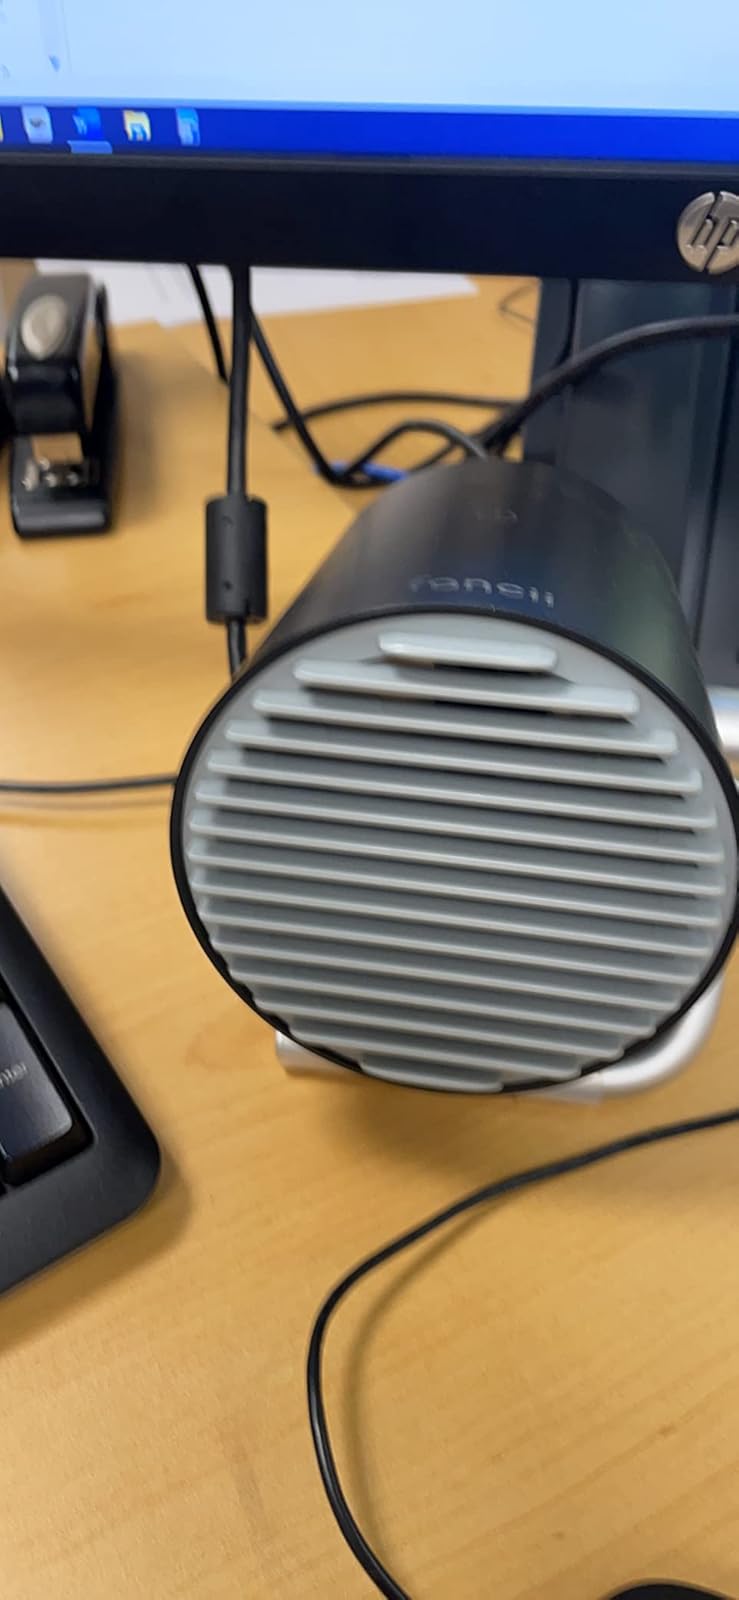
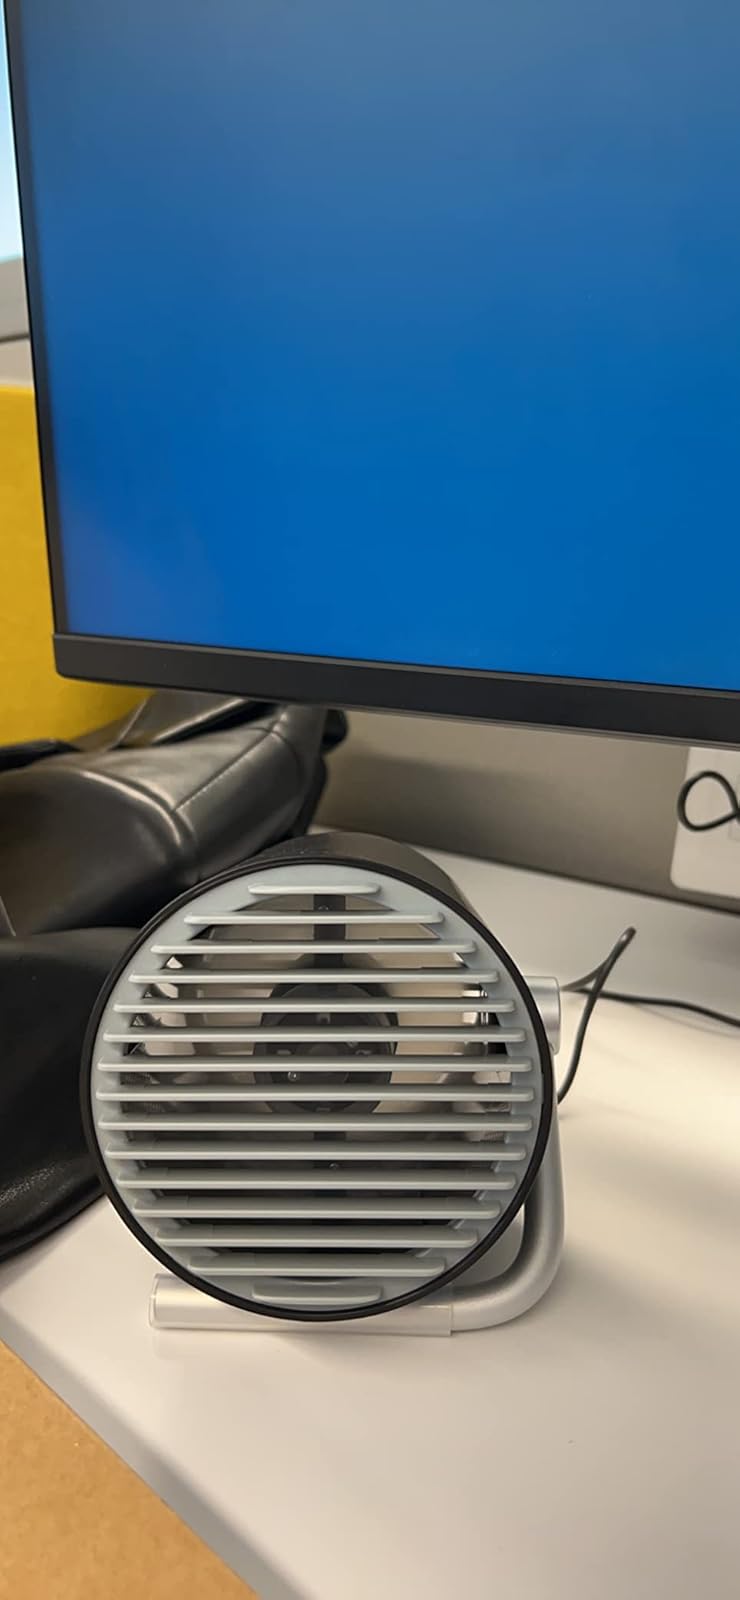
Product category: fan
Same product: yes